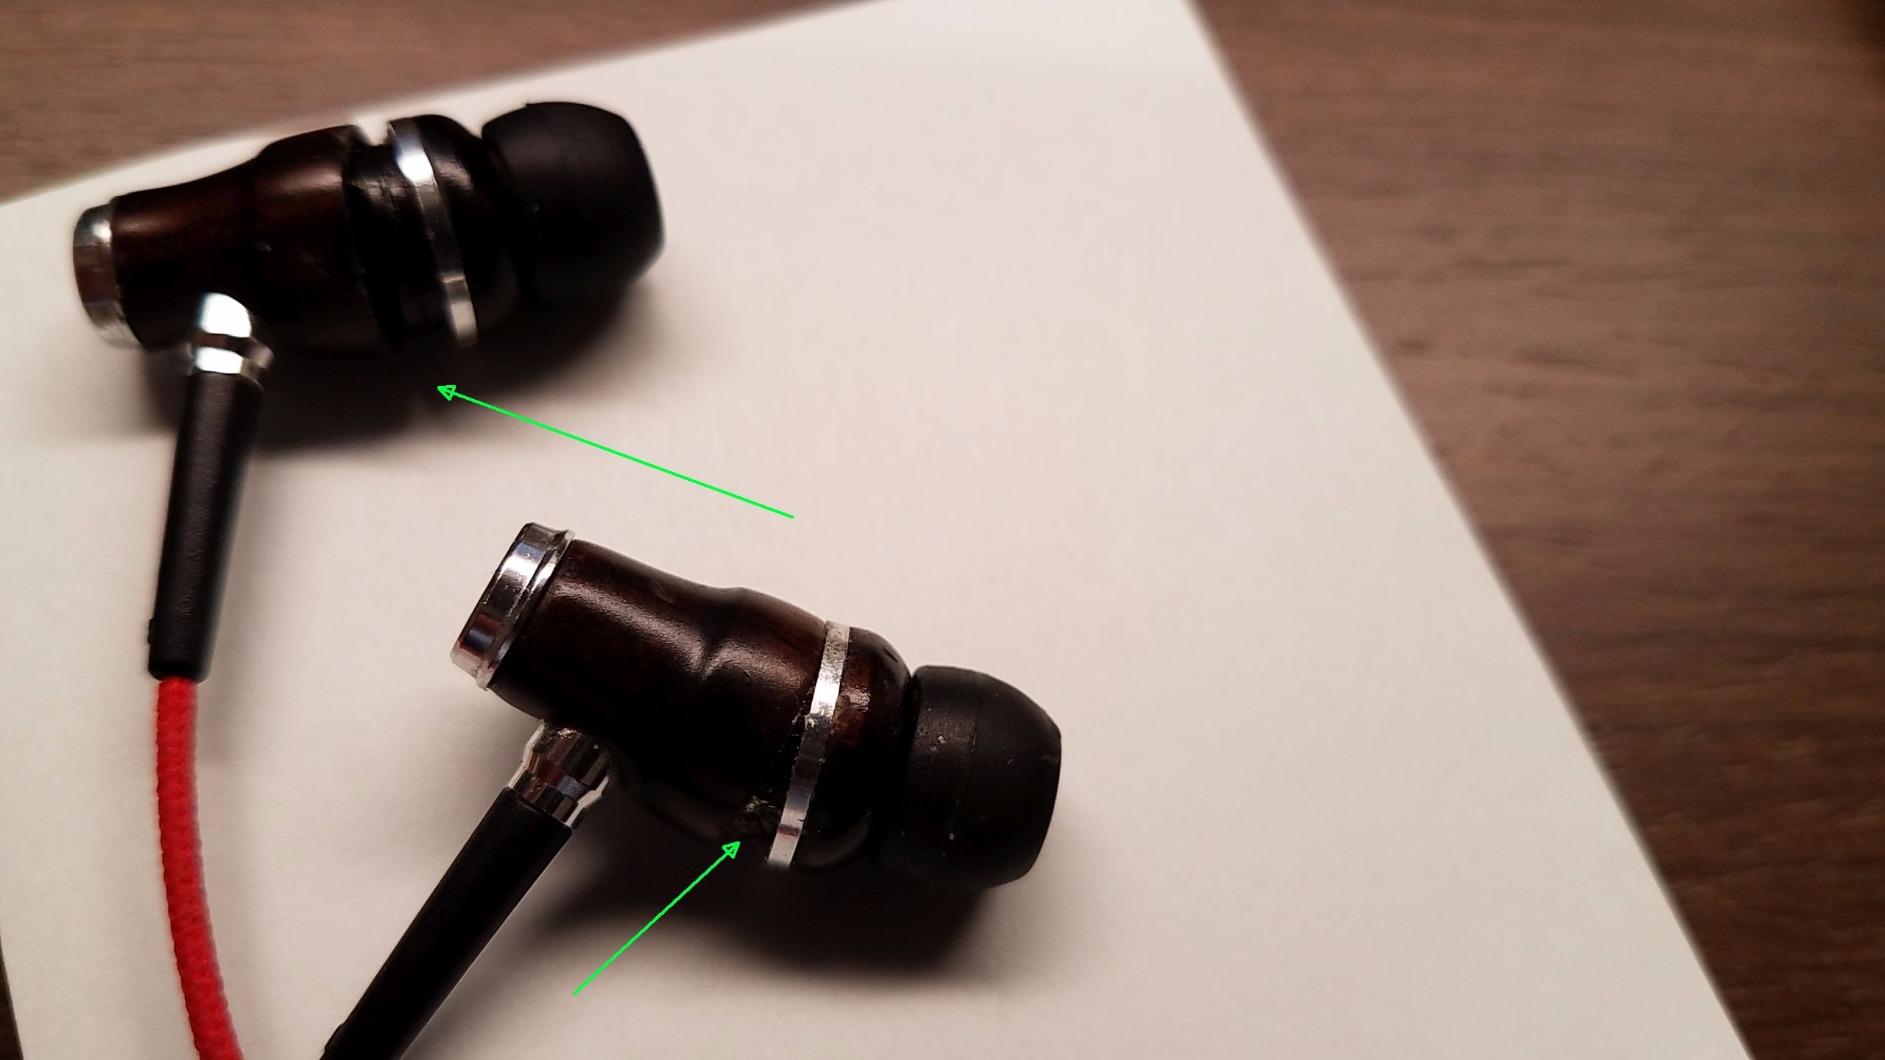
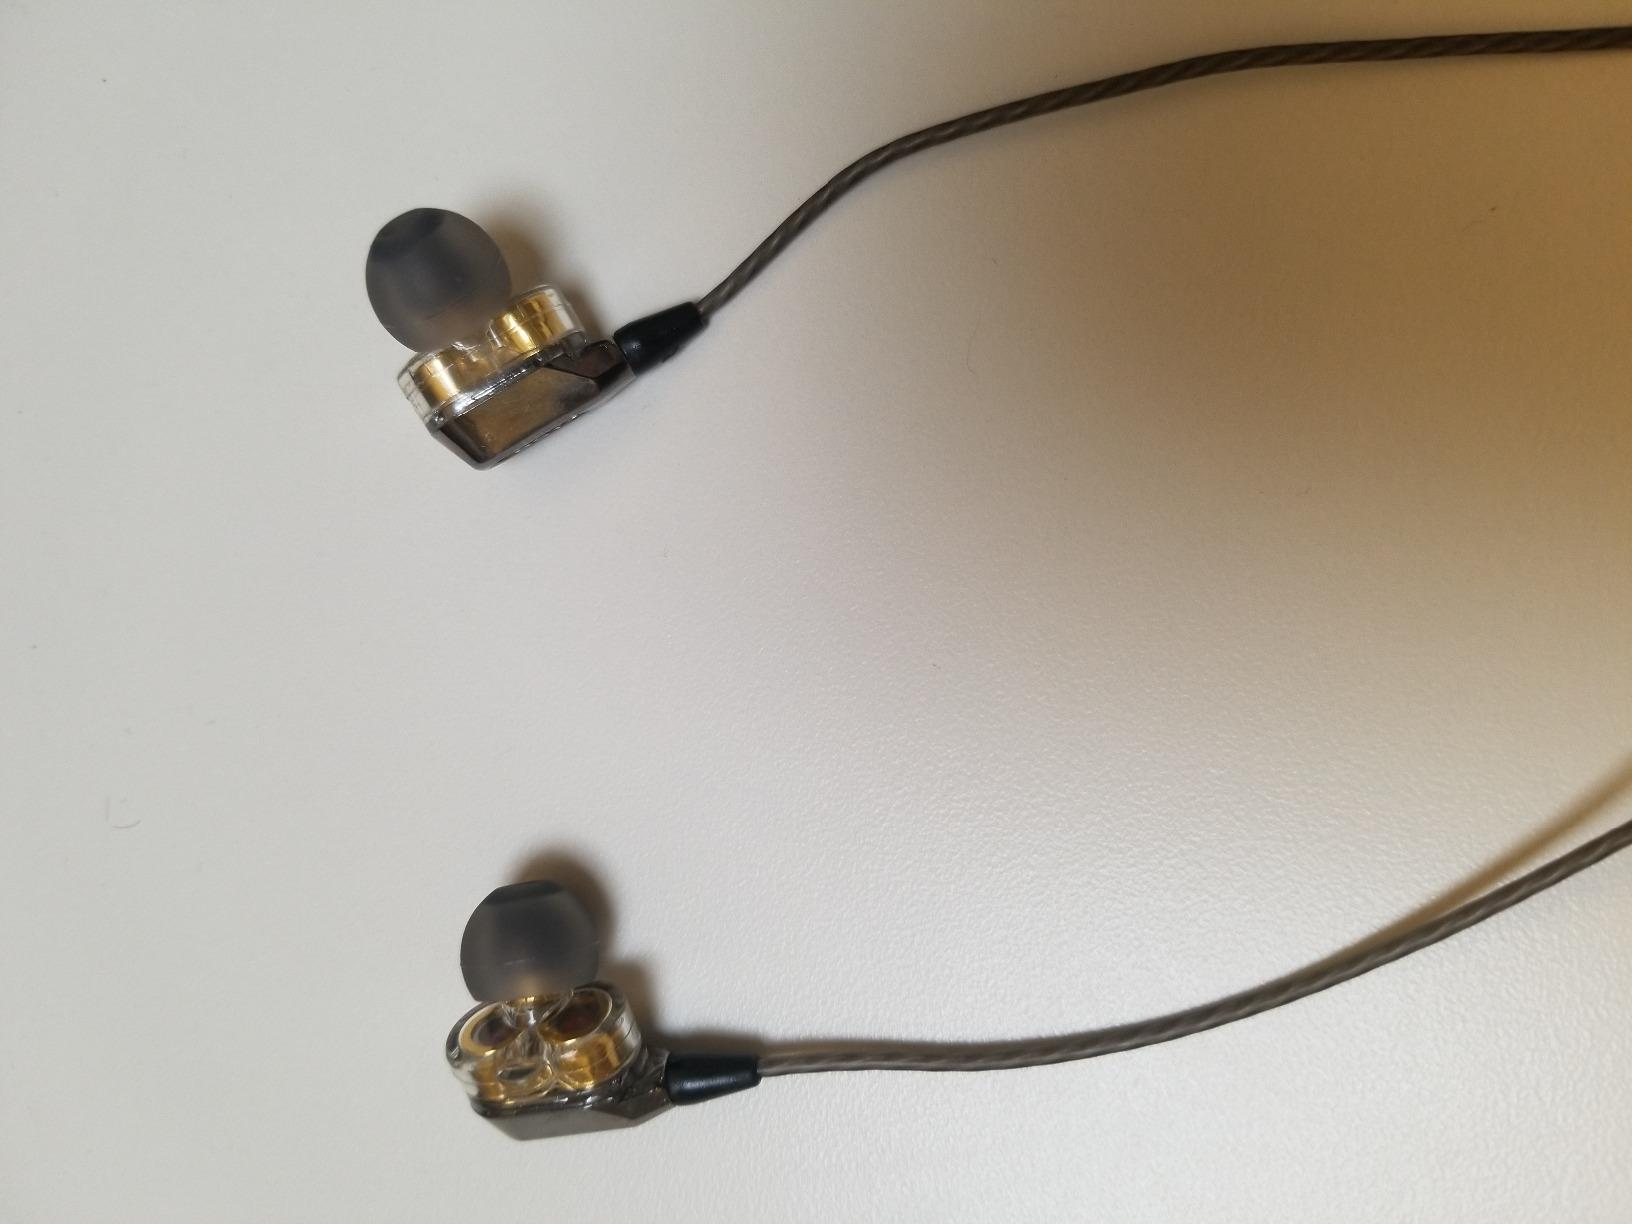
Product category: headphones
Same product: no